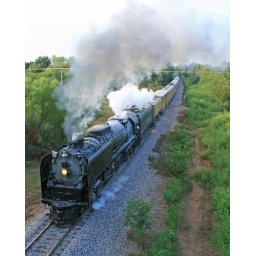
From a highway bridge over the tracks north of Waurika, Oklahoma